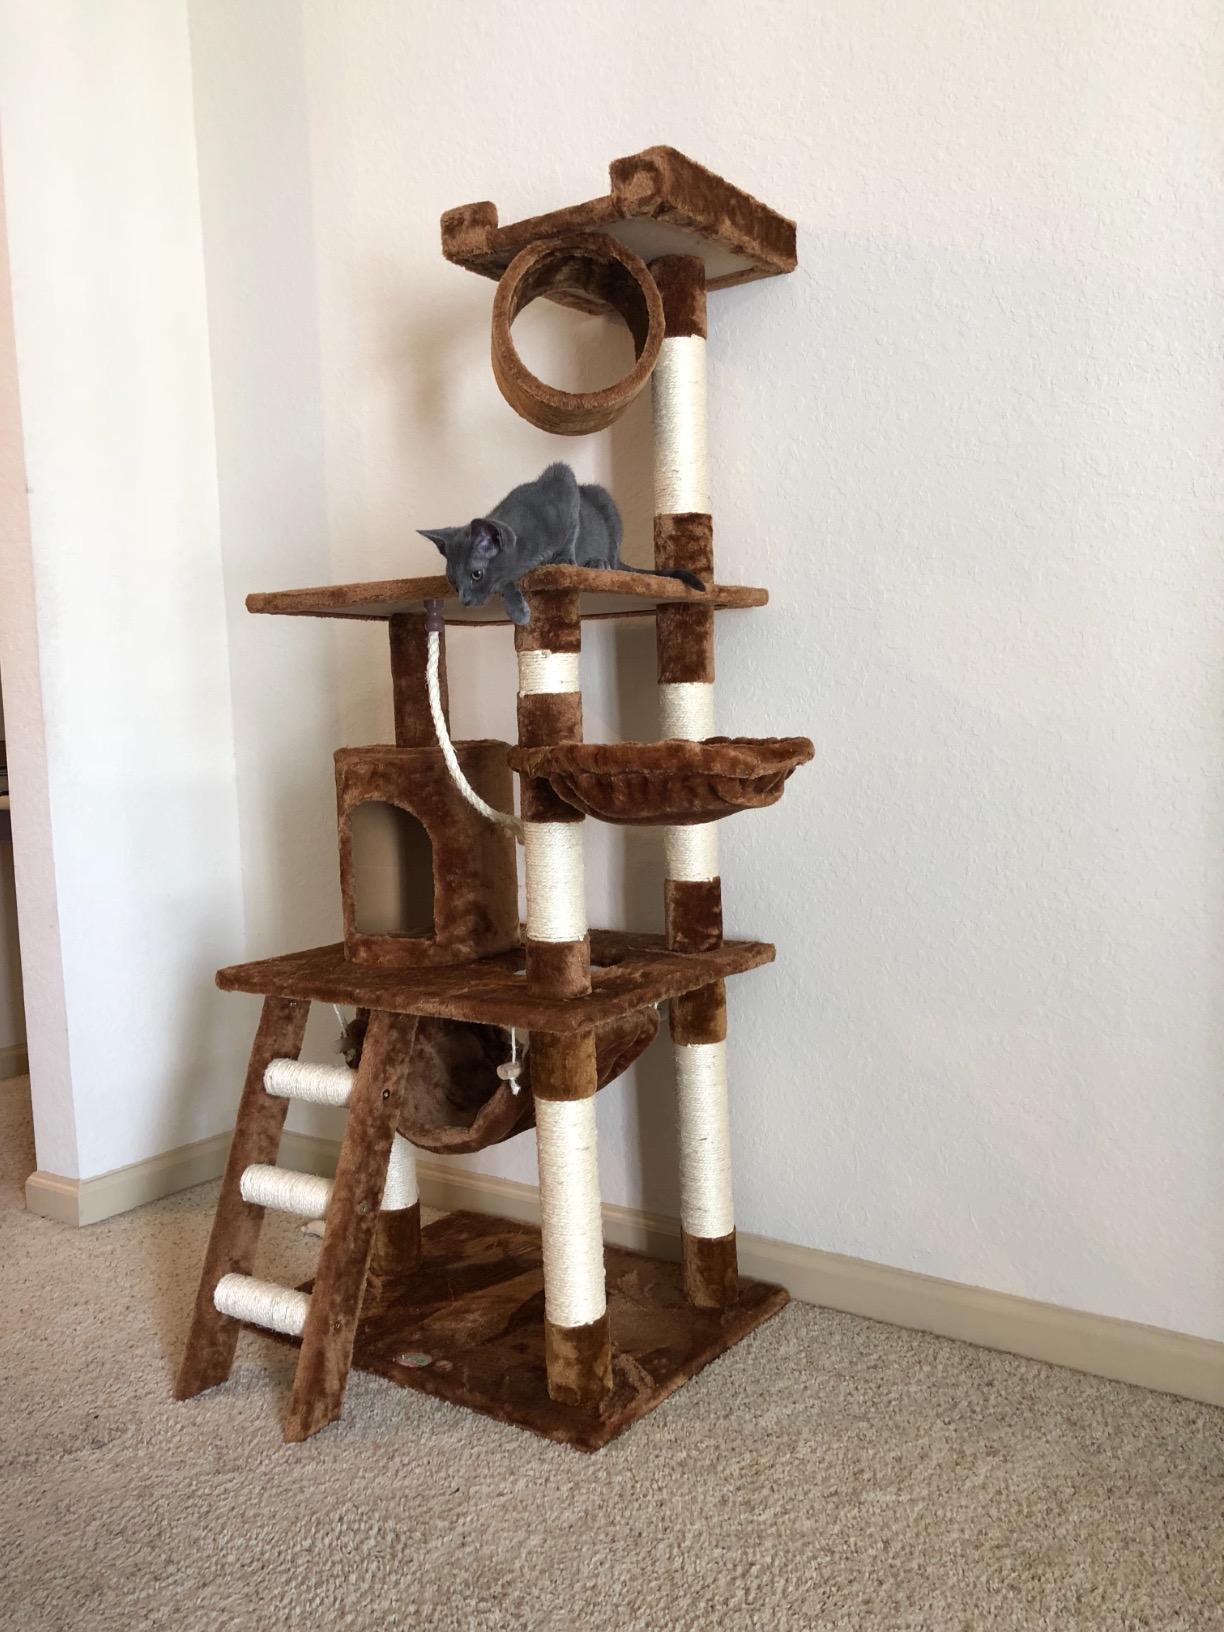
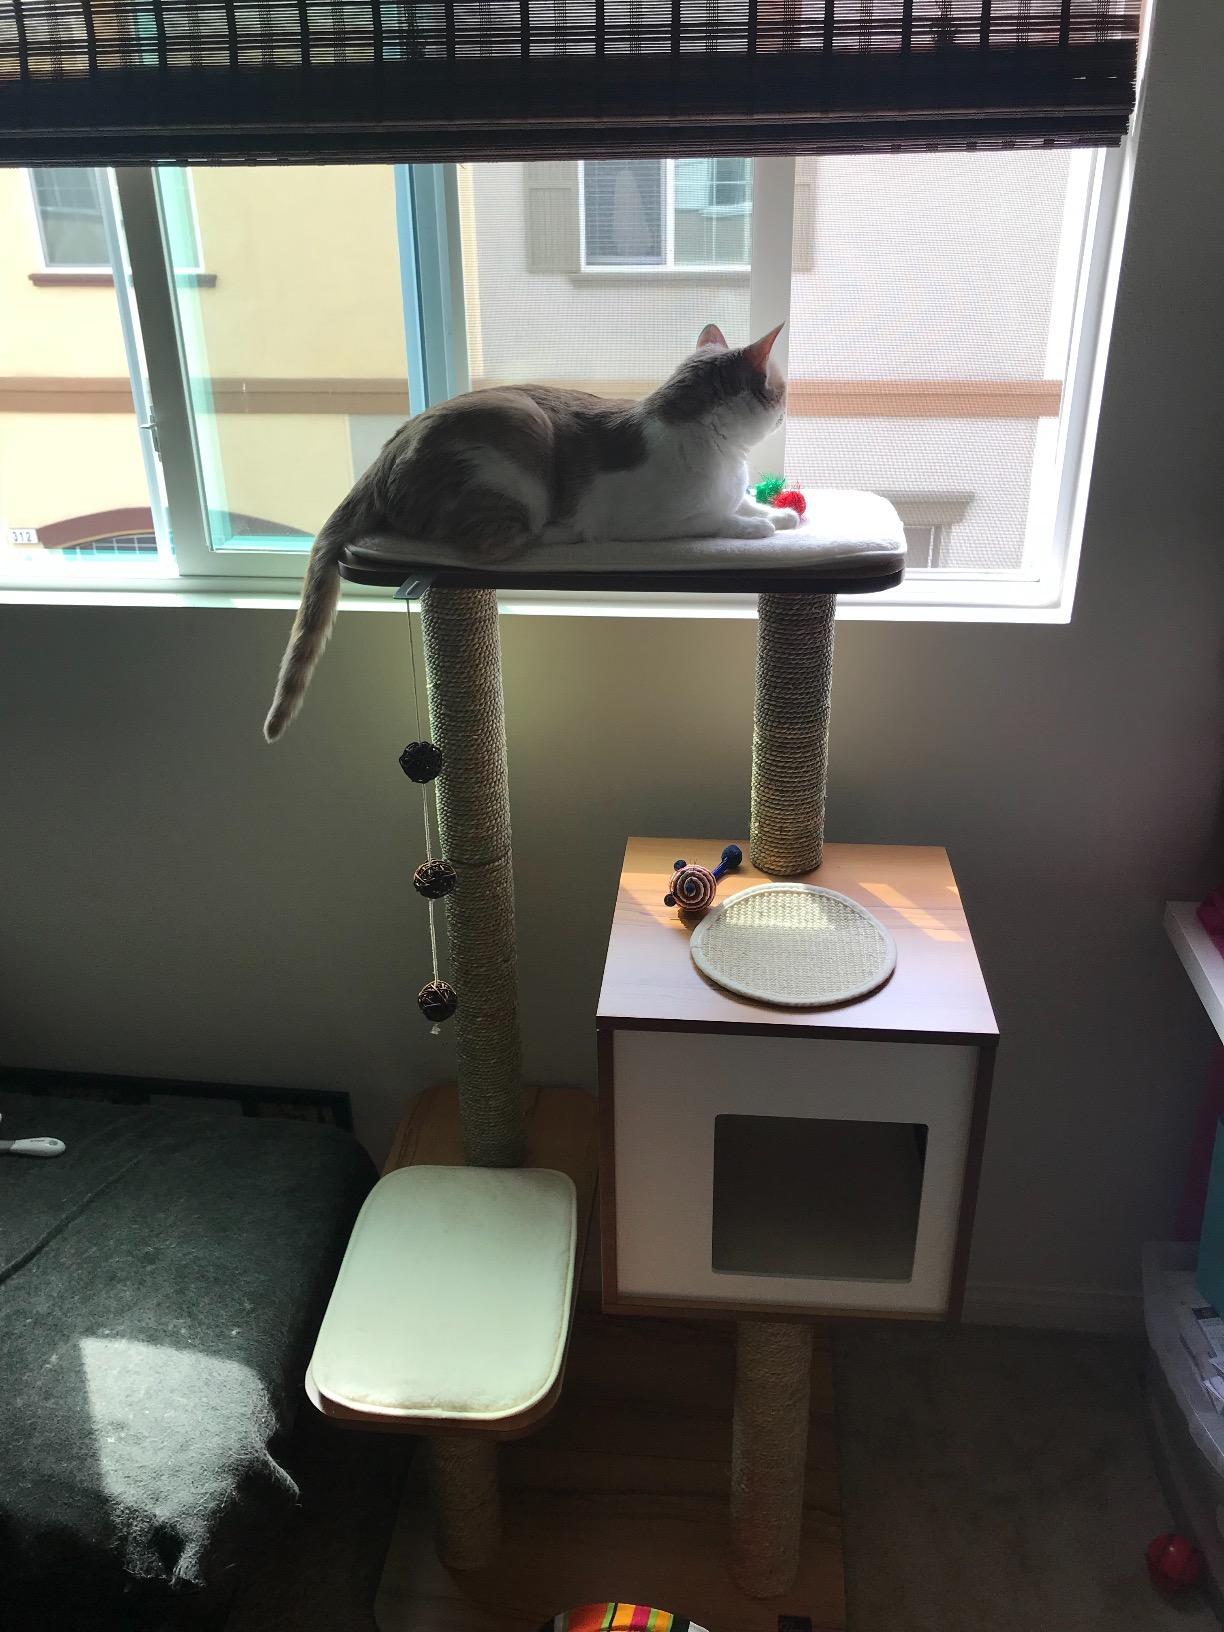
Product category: items_cat tree
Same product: no